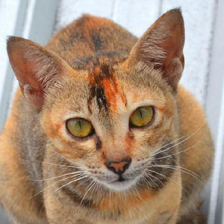
Label: animals